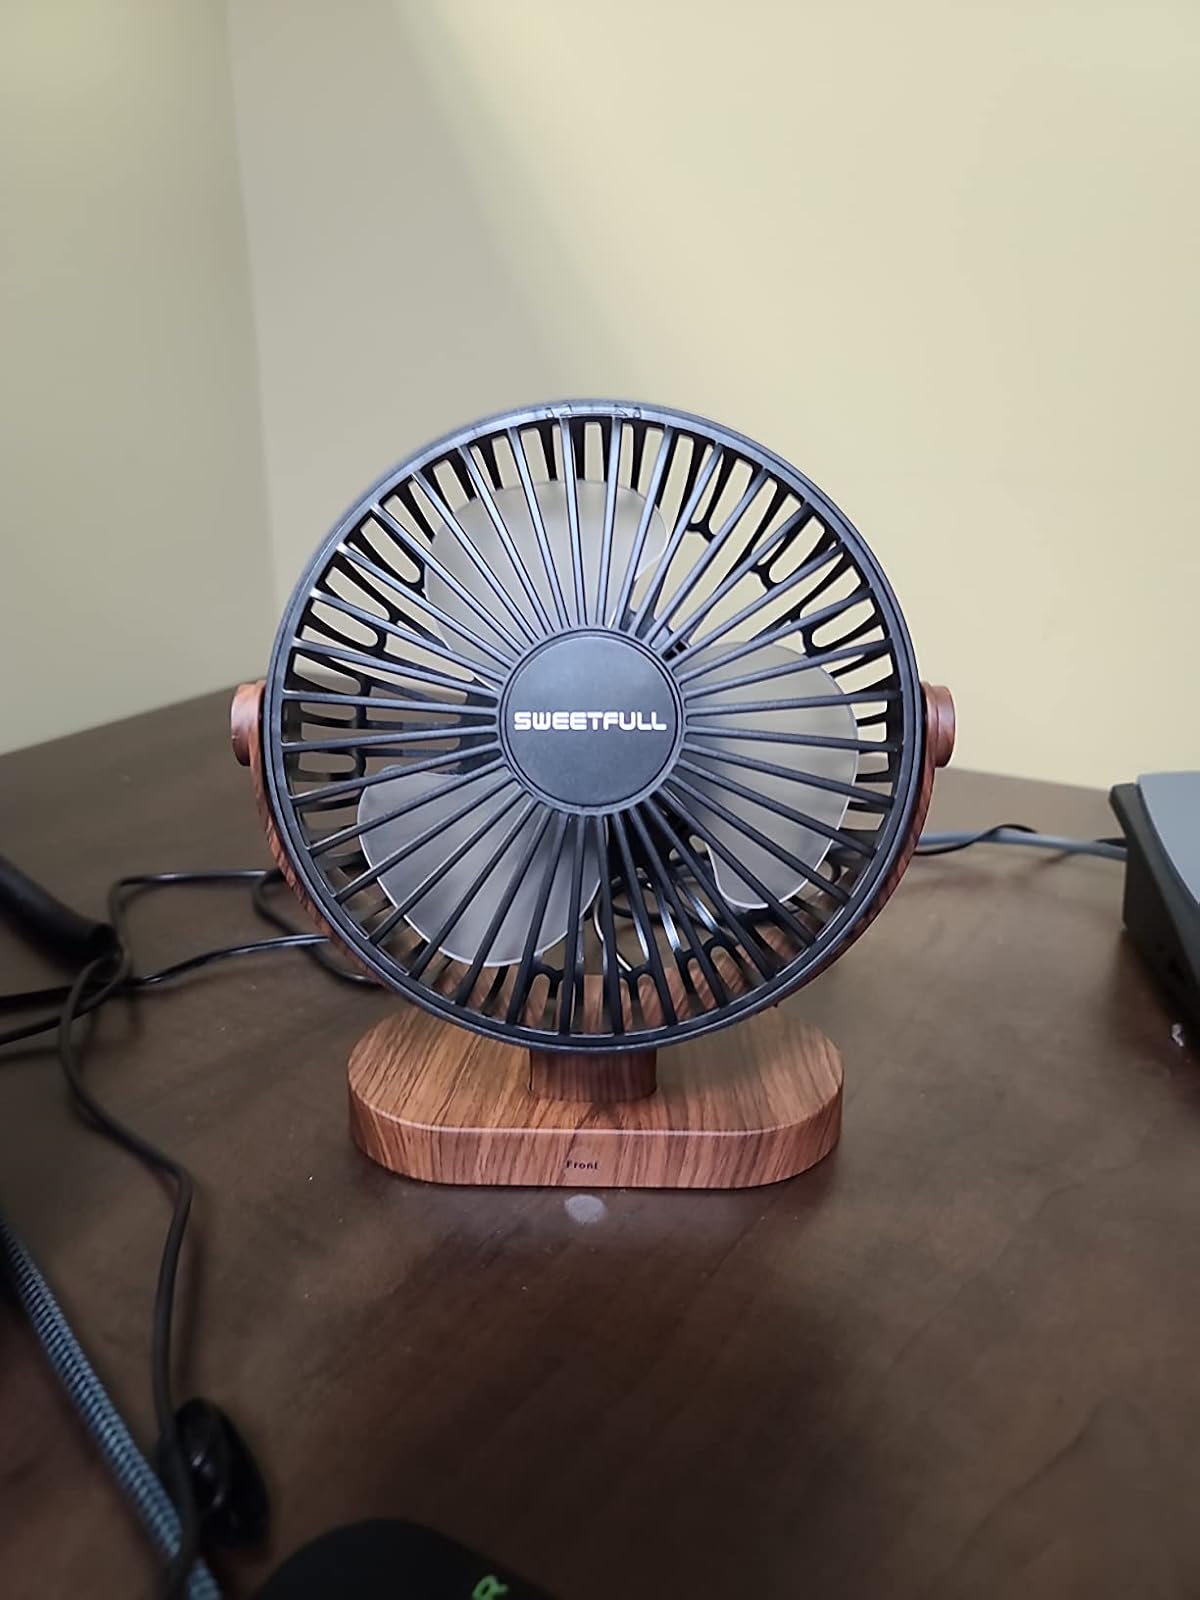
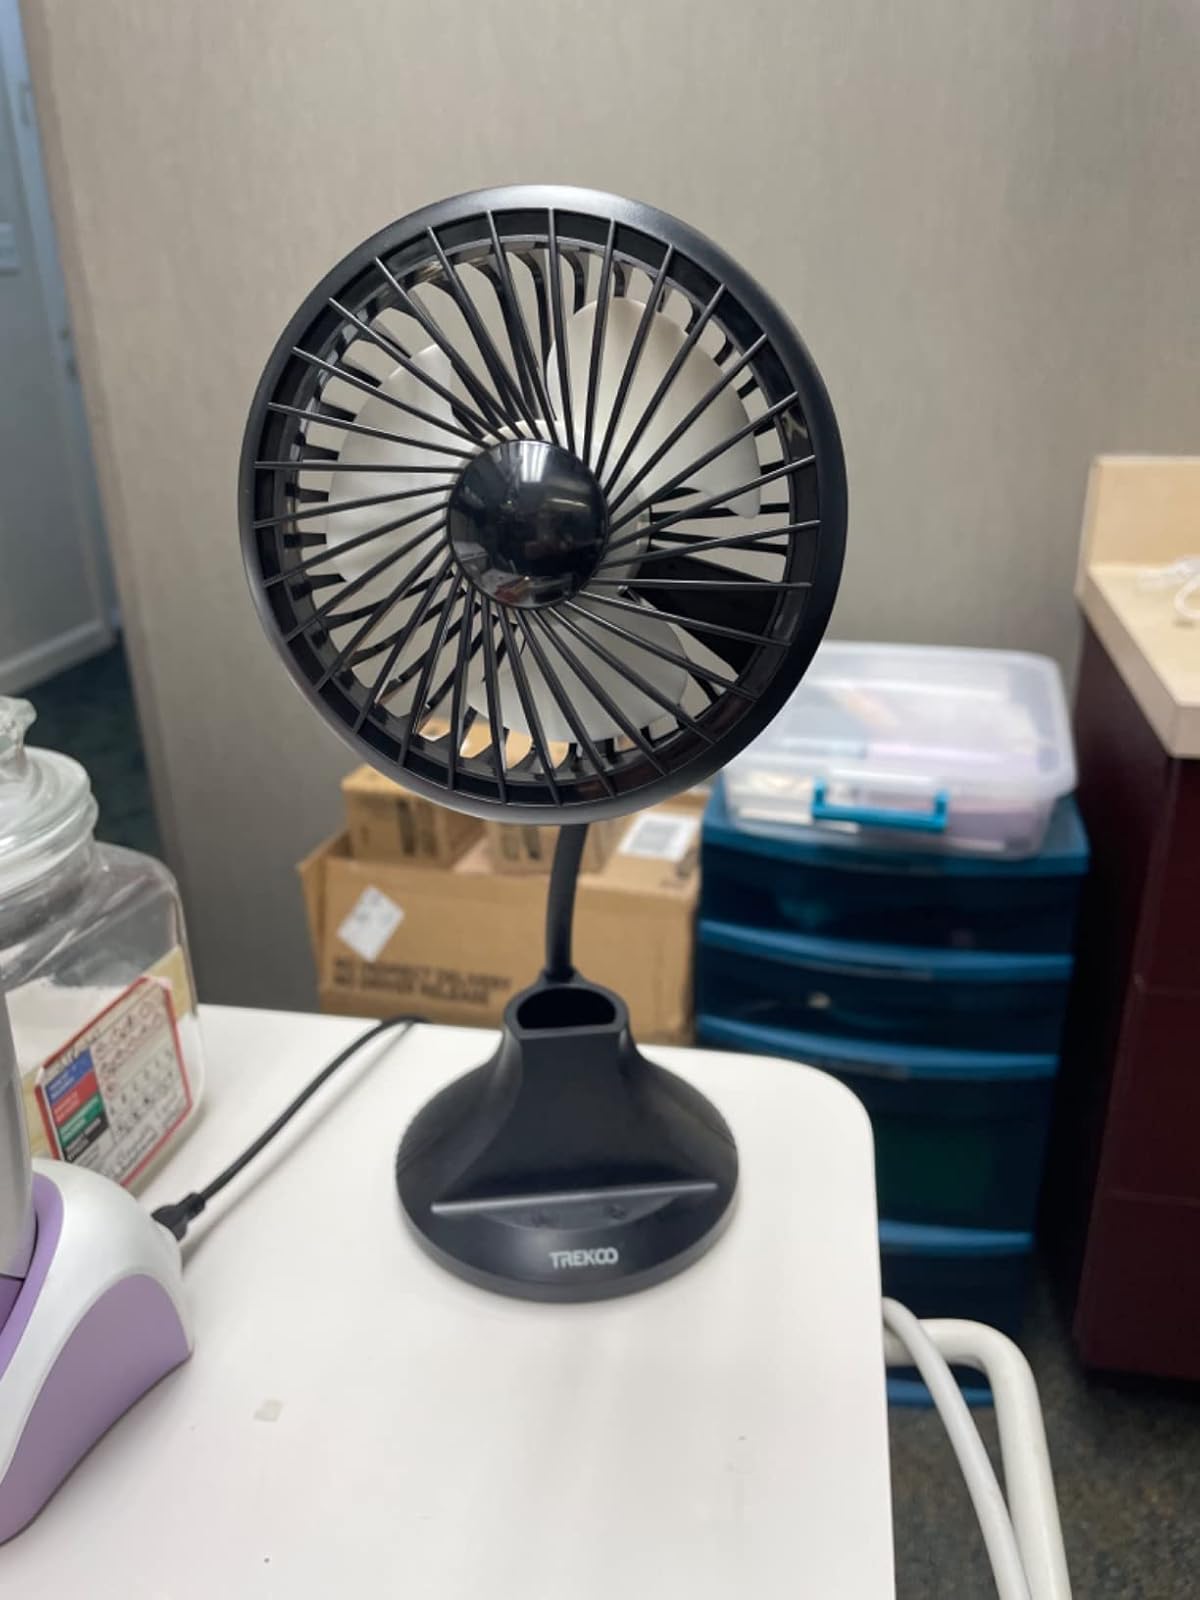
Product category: fan
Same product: no